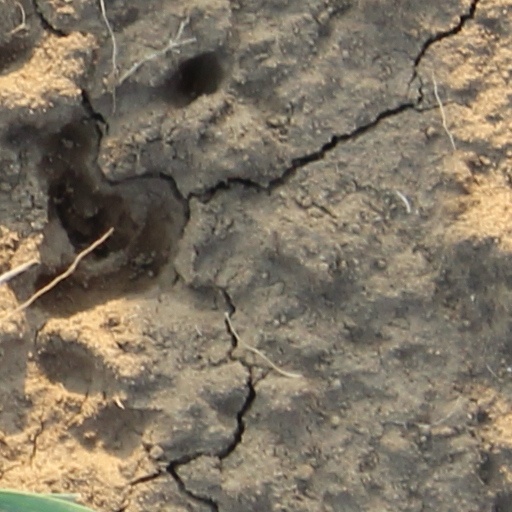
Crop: wheat